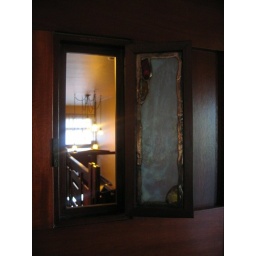
Glass window in door the Blackbird Inn, downtown Napa CA